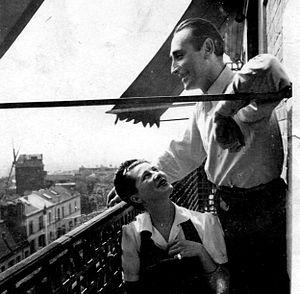
Jean Tranchant, né à Paris 18ᵉ le 4 février 1904, et mort à Paris 14ᵉ le 7 avril 1972, est un auteur-compositeur-interprète, affichiste et peintre français.
Cette page concerne l'année 1946 du calendrier grégorien.